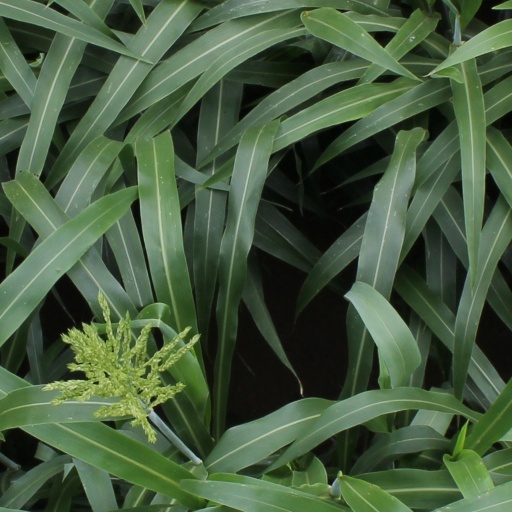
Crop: sorghum